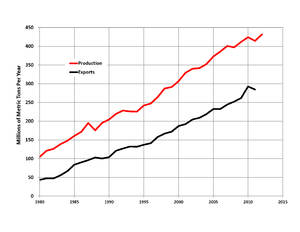
Augmentation de la production australienne de charbon (en rouge) et des exportations (en noir). L’Australie devient l’un des grands producteurs d’énergies fossiles, dont de charbon, avec une exportation en hausse parallèle à celle de la production, qui implique une contribution «
L'Australie, en forme longue le Commonwealth d'Australie, est un pays de l'hémisphère sud dont la superficie couvre la plus grande partie de l'Océanie. En plus de l'île éponyme, l'Australie comprend également la Tasmanie ainsi que d’autres îles des océans Austral, Pacifique et Indien. Elle revendique aussi 6 000 000 km² en Antarctique. Les nations voisines comprennent notamment l'Indonésie, le Timor oriental et la Papouasie-Nouvelle-Guinée au nord, les îles Salomon, Vanuatu et le territoire français de Nouvelle-Calédonie au nord-est, la Nouvelle-Zélande au sud-est ainsi que le territoire français des îles Kerguelen à l'ouest des îles australiennes Heard et McDonald.